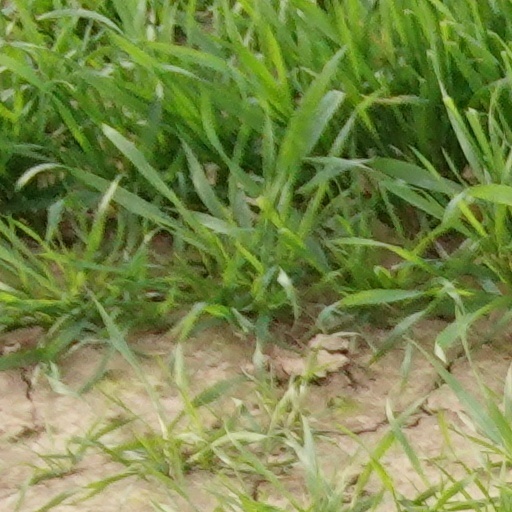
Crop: wheat